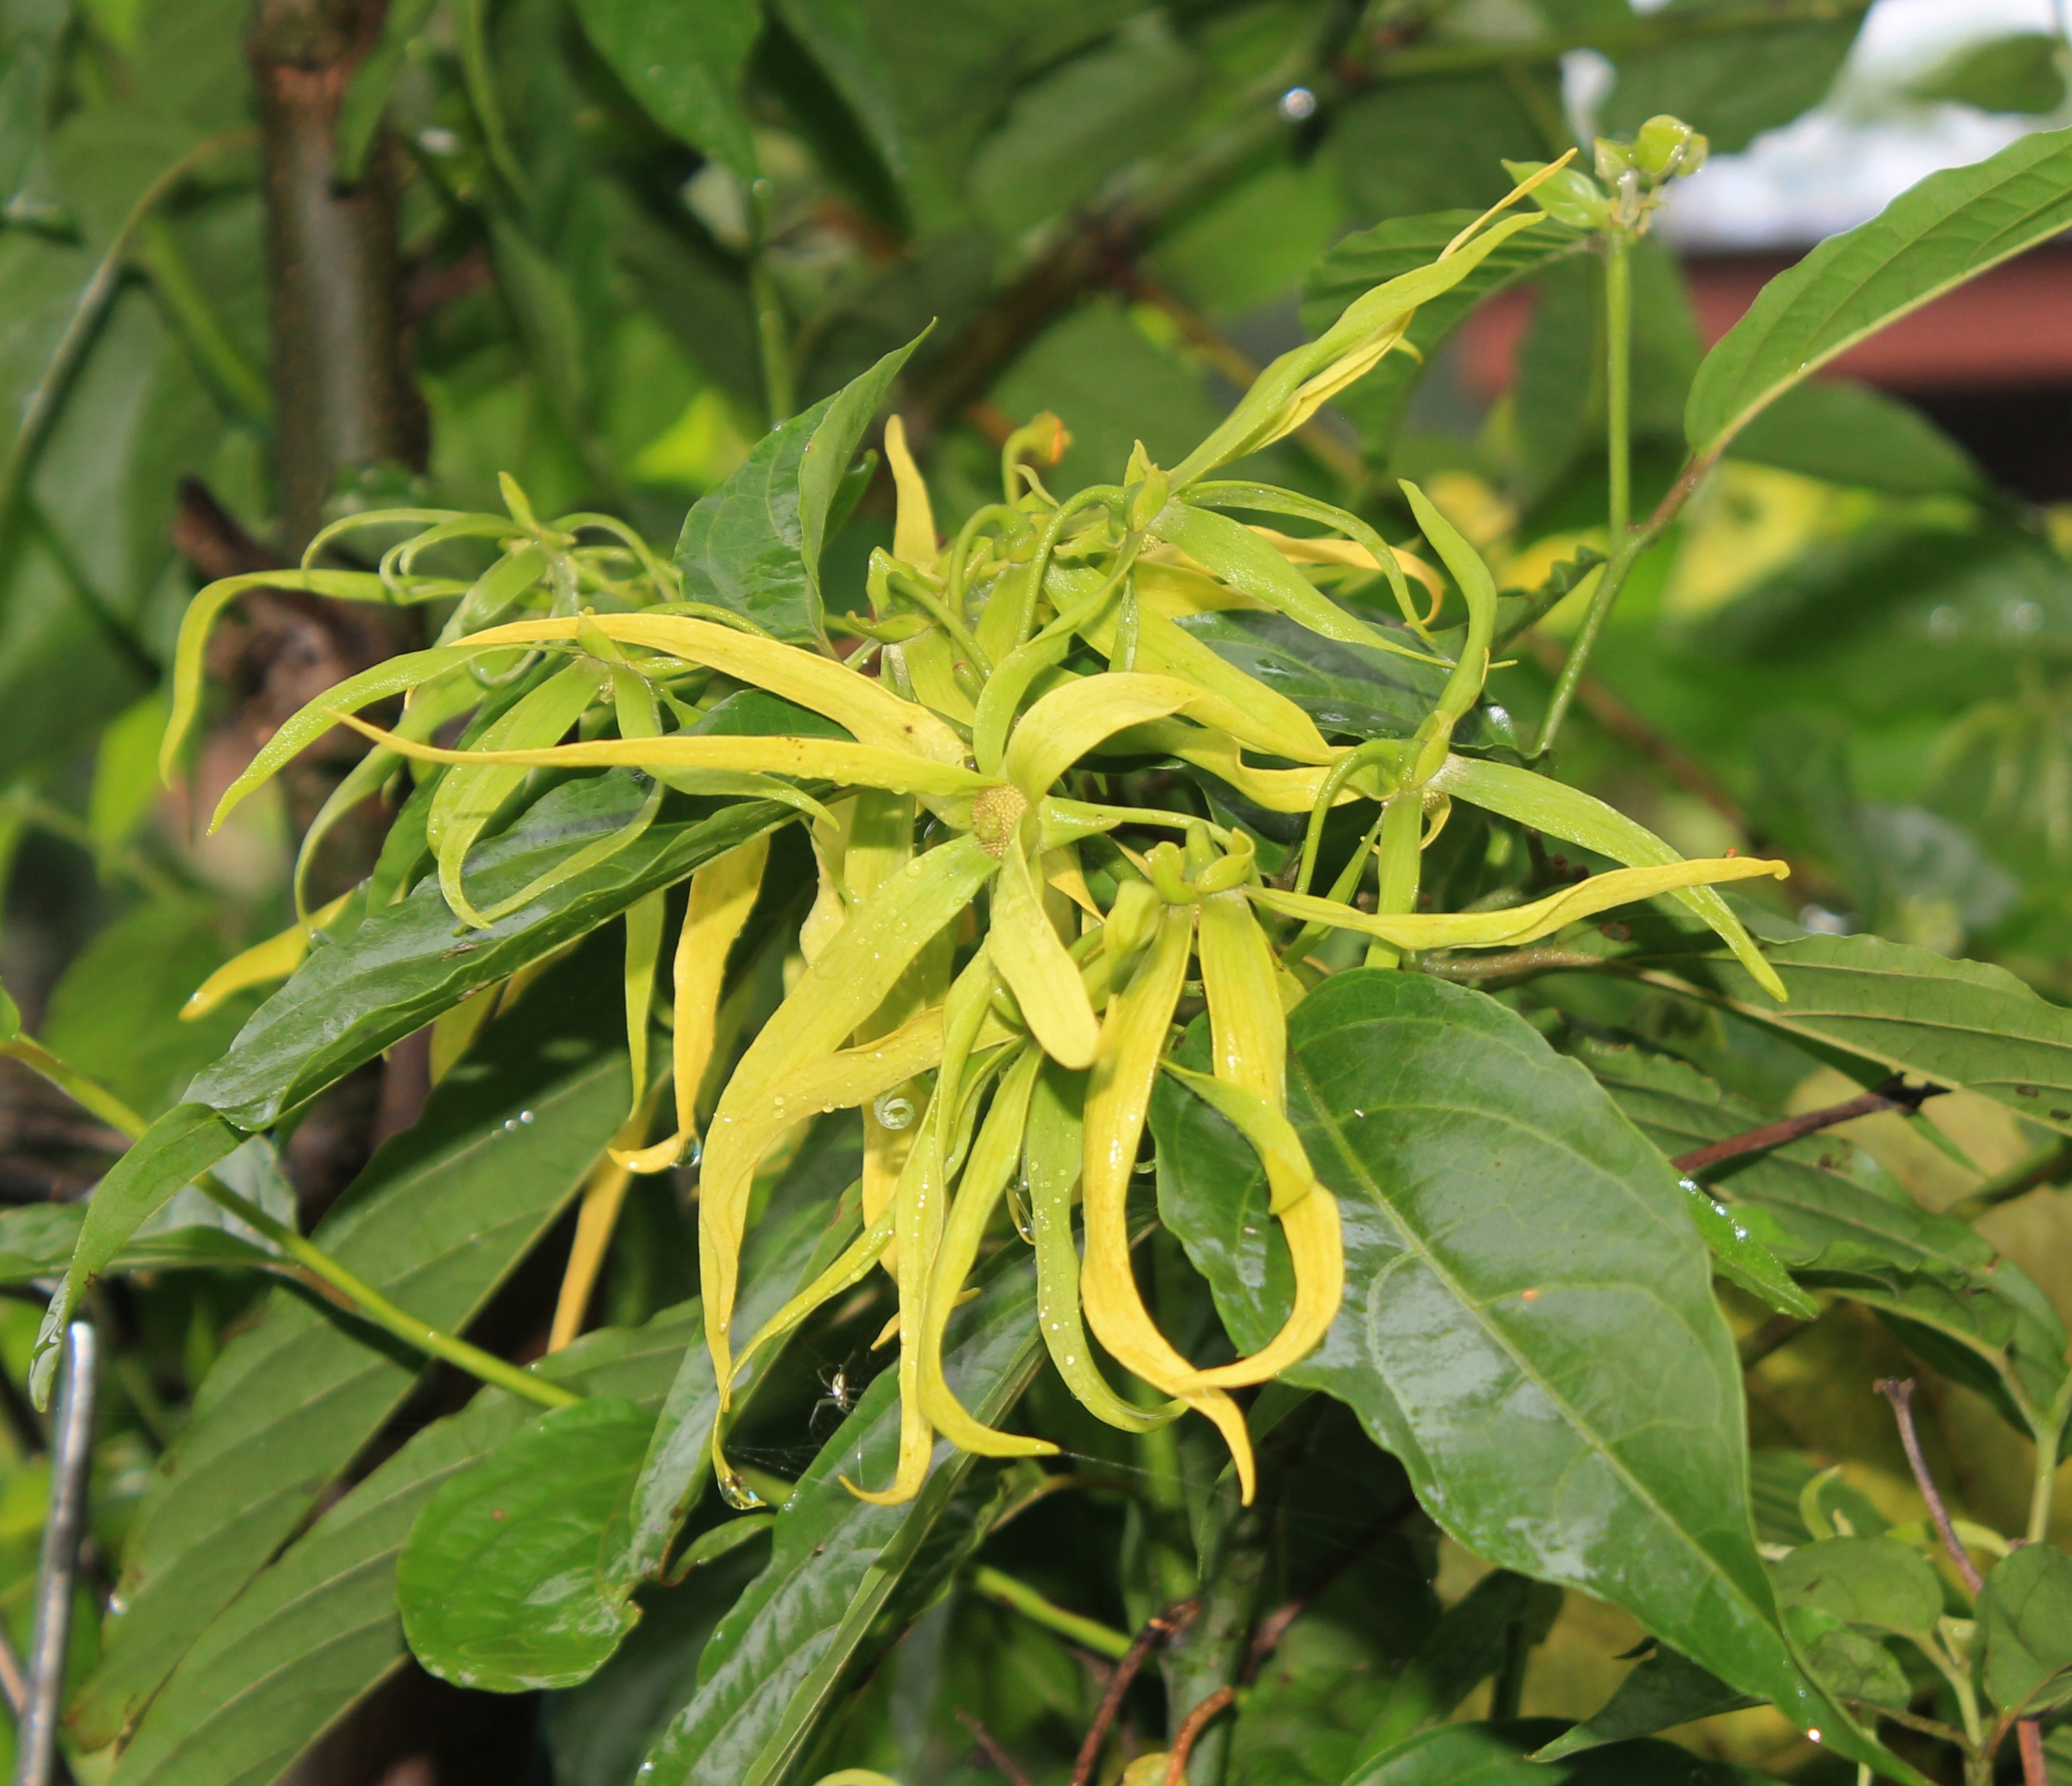
tree, plant, leaf, flower, herb, produce, evergreen, yellow, flora, shrub, smell, aromatherapy, flowering plant, woody plant, land plant, ylang ylang flower